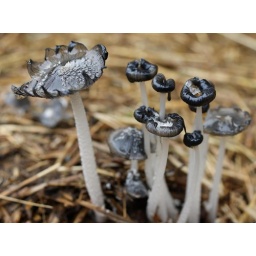
something has sprung up overnight on a bed of wet, rain-soaked straw near the cattle yard.